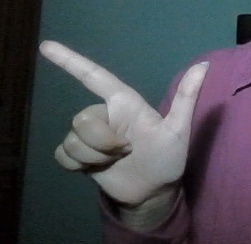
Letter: yaa